Lutherkirche, Wiesbaden

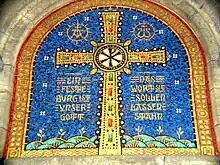
Tympanum, with two quotations from Luther's hymn "Ein feste Burg ist unser Gott"

The Lutherkirche is located off the Gutenbergplatz, right on the Ringstraße. It is built in Jugendstil and has a white plaster facade. The most notable features are the 50 m high tower and the expansive roof, 20 m high with a ridge rising to 37 m, which is supported by a steel construction of a type that was unusual at the time.